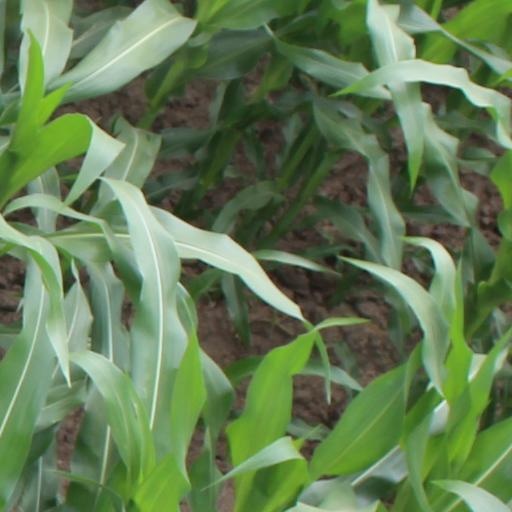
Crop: maize; corn